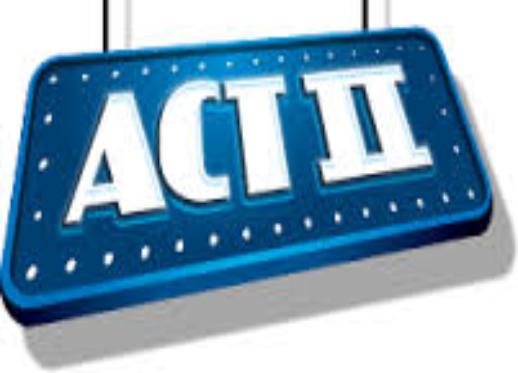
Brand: Act II
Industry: Food